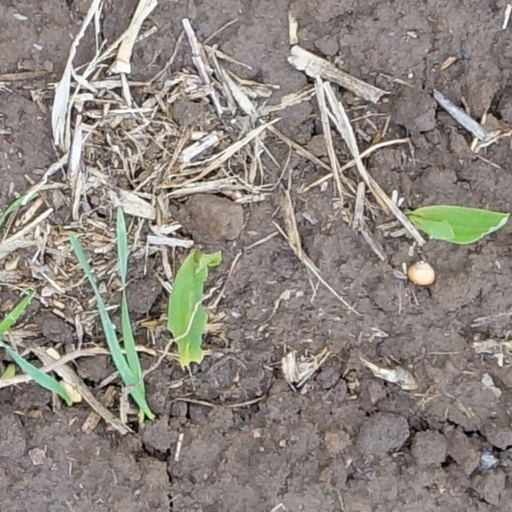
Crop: wheat